Hispanics and Latinos in Houston

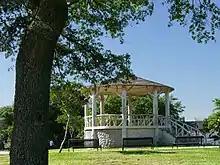
Hidalgo Park Quiosco

In the early 1980s, there were 300,000 native Hispanics, and an estimated 80,000 illegal immigrants from Mexico in Houston. In 1985, Harris County had about 500,000 Hispanics.